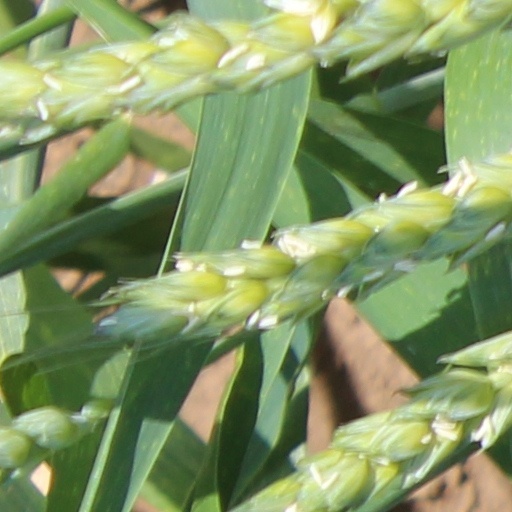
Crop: wheat